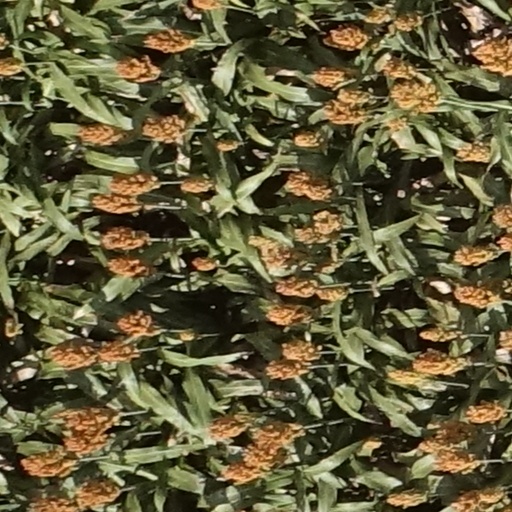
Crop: sorghum